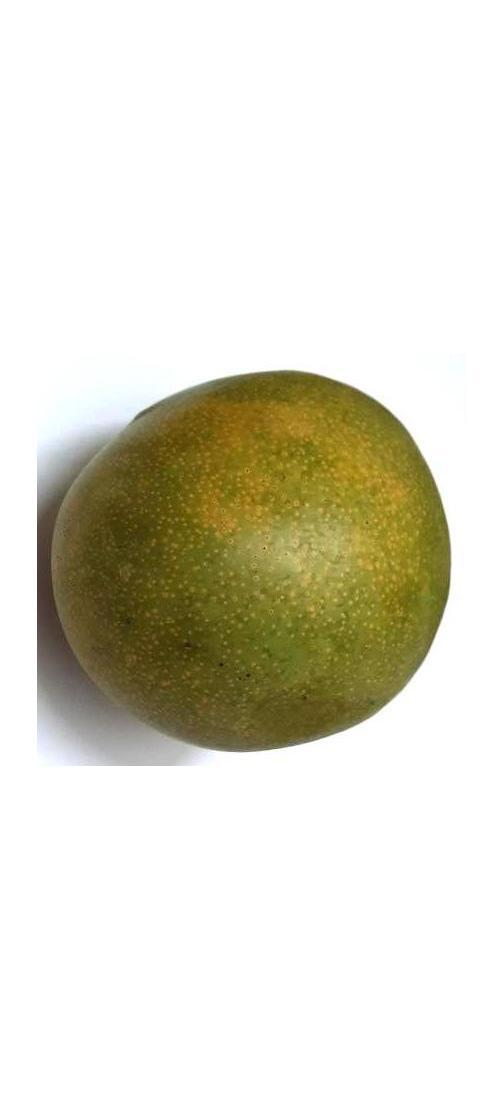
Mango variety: Bari-4